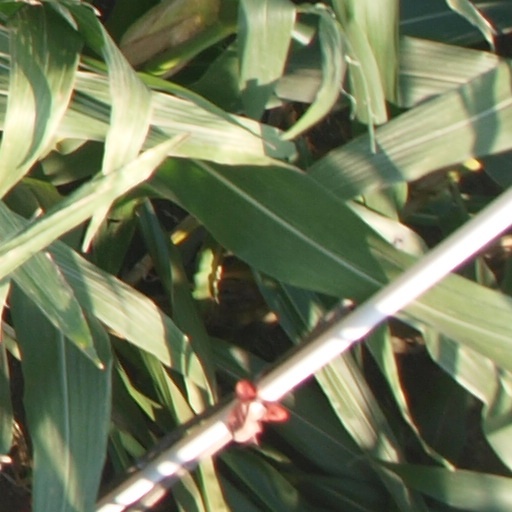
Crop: maize; corn